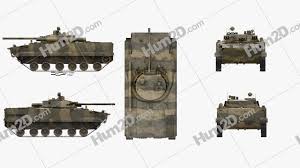
Label: BMP-T15